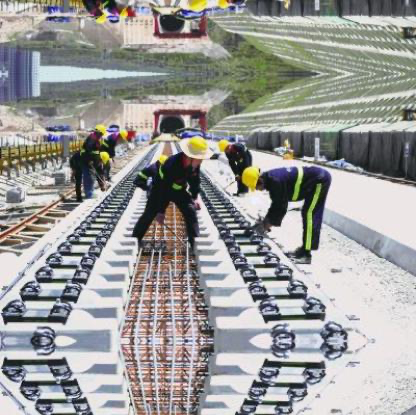
Objects in the image:
label: helmet
label: helmet
label: helmet
label: helmet
label: helmet
label: helmet
label: helmet
label: helmet
label: helmet
label: helmet
label: helmet